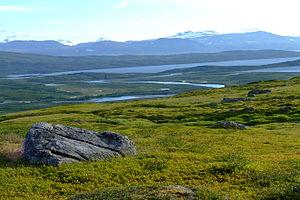
Vue sur le lac Vastenjaure dans le parc national de Padjelanta
Le parc national de Padjelanta est un parc national du Nord de la Suède, à la frontière norvégienne, dans la commune de Jokkmokk du comté de Norrbotten en Laponie. Il couvre 1 984 km², ce qui en fait le plus vaste parc national du pays, et il est bordé par les parcs nationaux de Sarek, de Stora Sjöfallet et le parc norvégien de Rago.